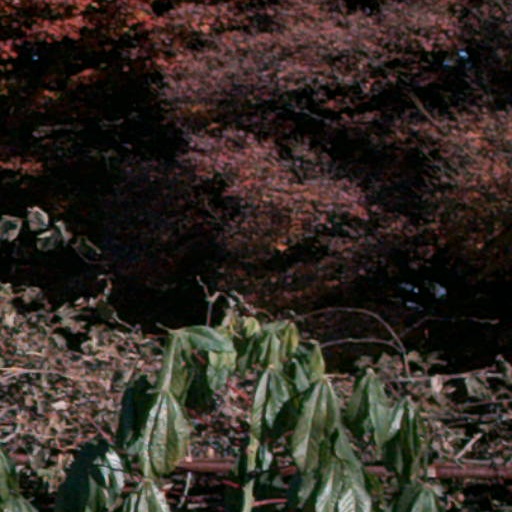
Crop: cassava